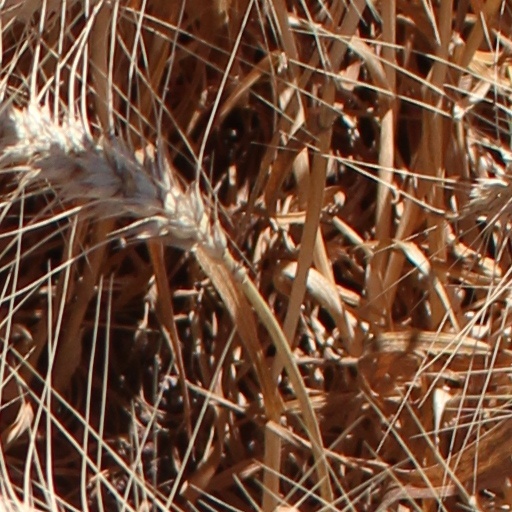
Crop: wheat